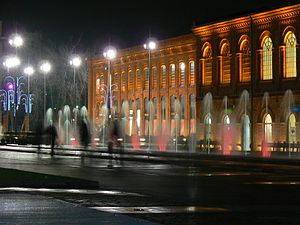
Bałuty / Historie
Manufaktura
Bałuty er indbyggertalsmæssigt den største administrative region i Łódź. Den har et areal på 78,9 km², og beboes af 220.182 mennesker. Indenfor regionens grænser findes blandt andet Den nye jødiske kirkegård, varehuset Manufaktura og Łagiewnikiskoven.